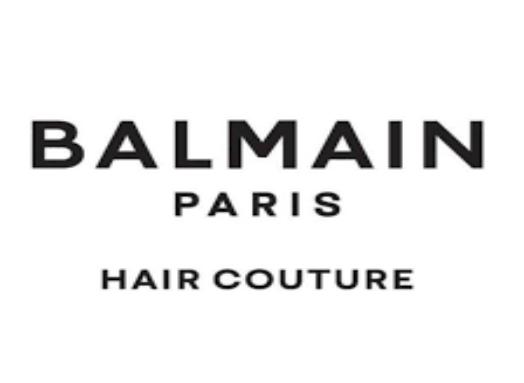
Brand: Balmain
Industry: Clothes